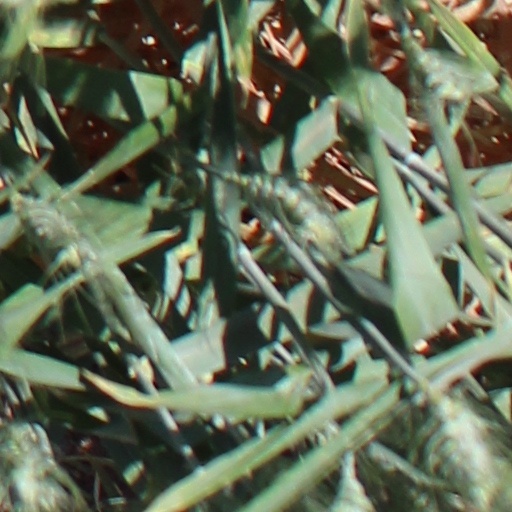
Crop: wheat